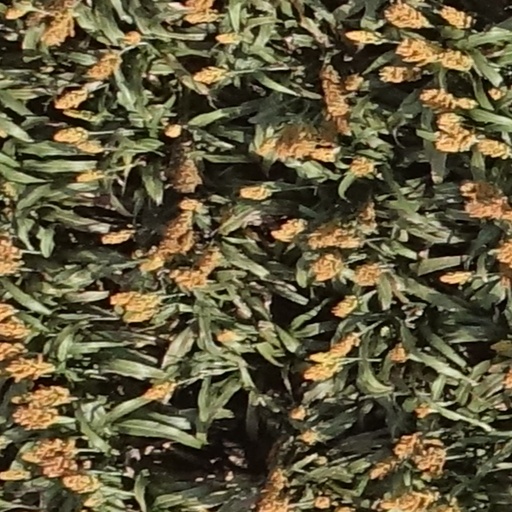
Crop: sorghum